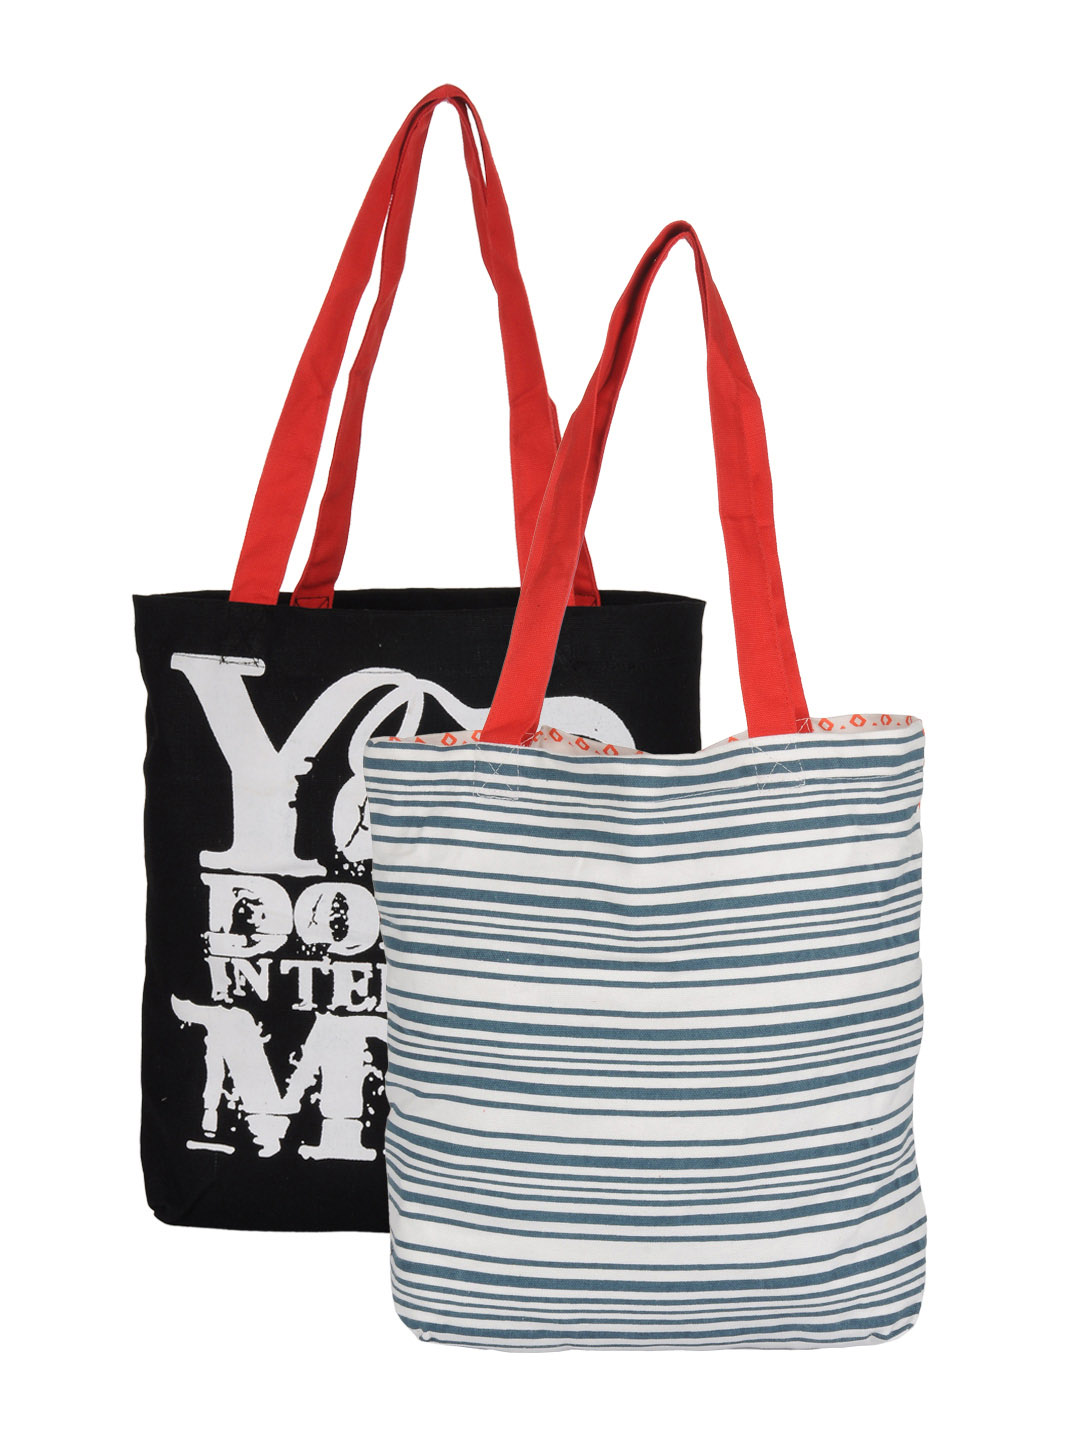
Be For Bag Women Combo pack Tote Bags
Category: Accessories / Bags / Handbags
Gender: Women
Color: Black
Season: Summer 2015
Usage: Casual